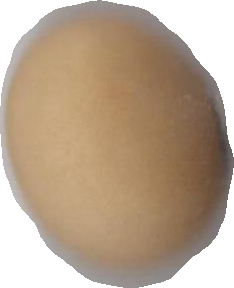
Variety: Anjasmoro